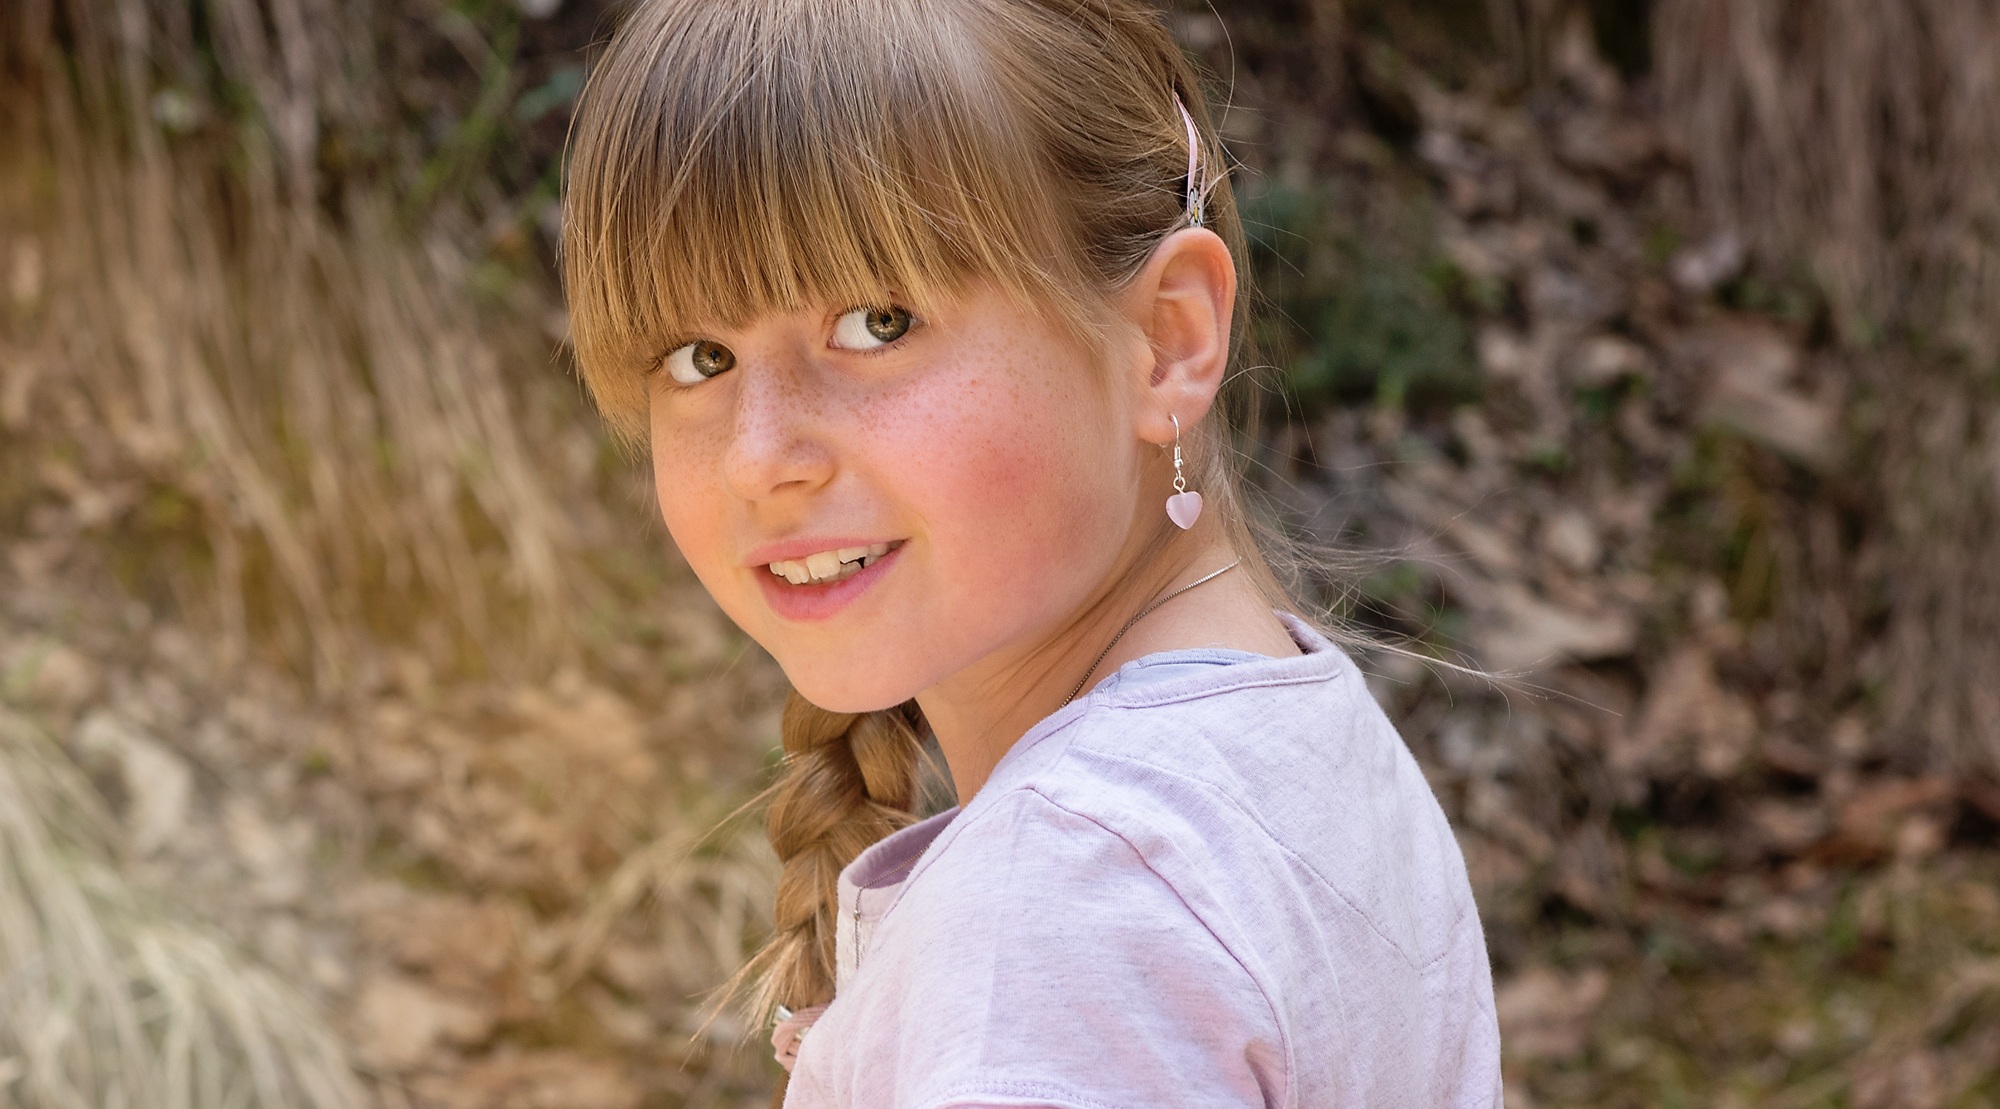
nature, person, people, girl, view, male, portrait, spring, autumn, child, human, close, facial expression, smile, face, family, toddler, eye, skin, blond, out, portrait photography